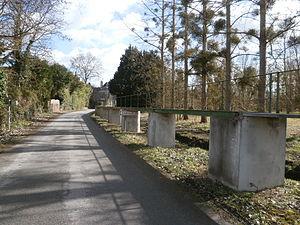
La passerelle de la Bourdillière
Genillé est une commune française du département d'Indre-et-Loire, en région Centre-Val de Loire. Habité dès le Néolithique, ce bourg rural de la vallée de l'Indrois fut un important vicus attesté dès l'époque mérovingienne, époque à laquelle on y battait monnaie. L'histoire de la paroisse est marquée par deux personnages, Adam Fumée proche conseiller de Charles VII, Louis XI puis Charles VIII dans la seconde moitié du XVᵉ siècle puis Michel de Marolles au XVIIᵉ siècle, abbé de Villeloin, grand collectionneur, homme de lettres et de salons. Au milieu du XIXᵉ siècle, une grande ferme s'installe à Genillé, mettant en œuvre les techniques de culture les plus modernes et le président Patrice de Mac Mahon y fait une visite en 1877 ; l'exploitation se poursuit, avec des fortunes diverses, jusqu'en 1951.